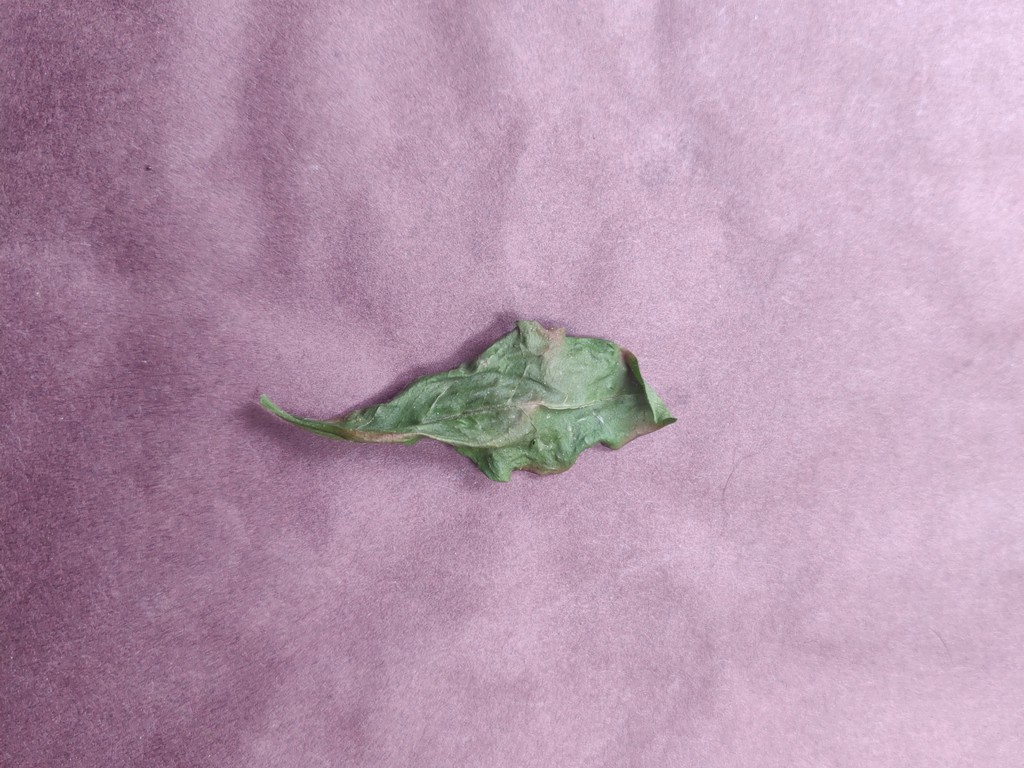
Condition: Dried
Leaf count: single
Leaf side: unknown